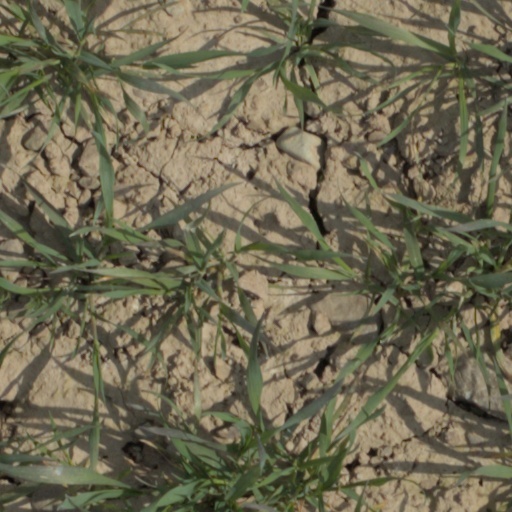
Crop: wheat